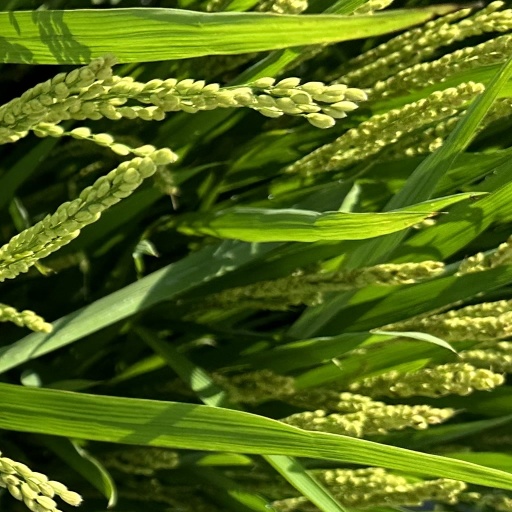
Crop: rice